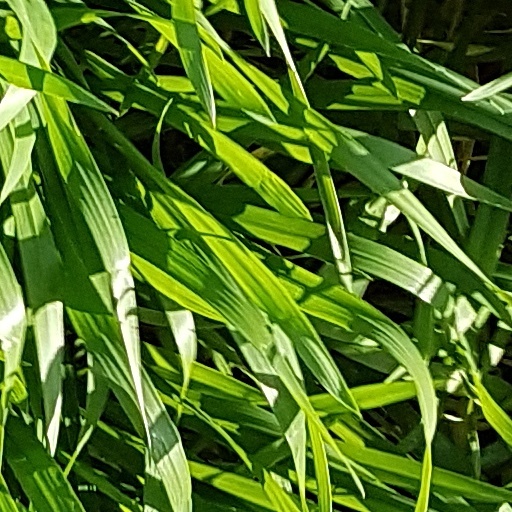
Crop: wheat